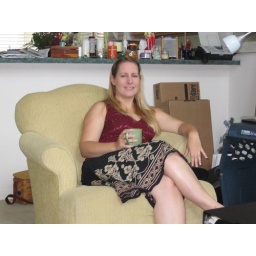
Barbara sitting in the big yellow chair (Sahuarita, 2006).